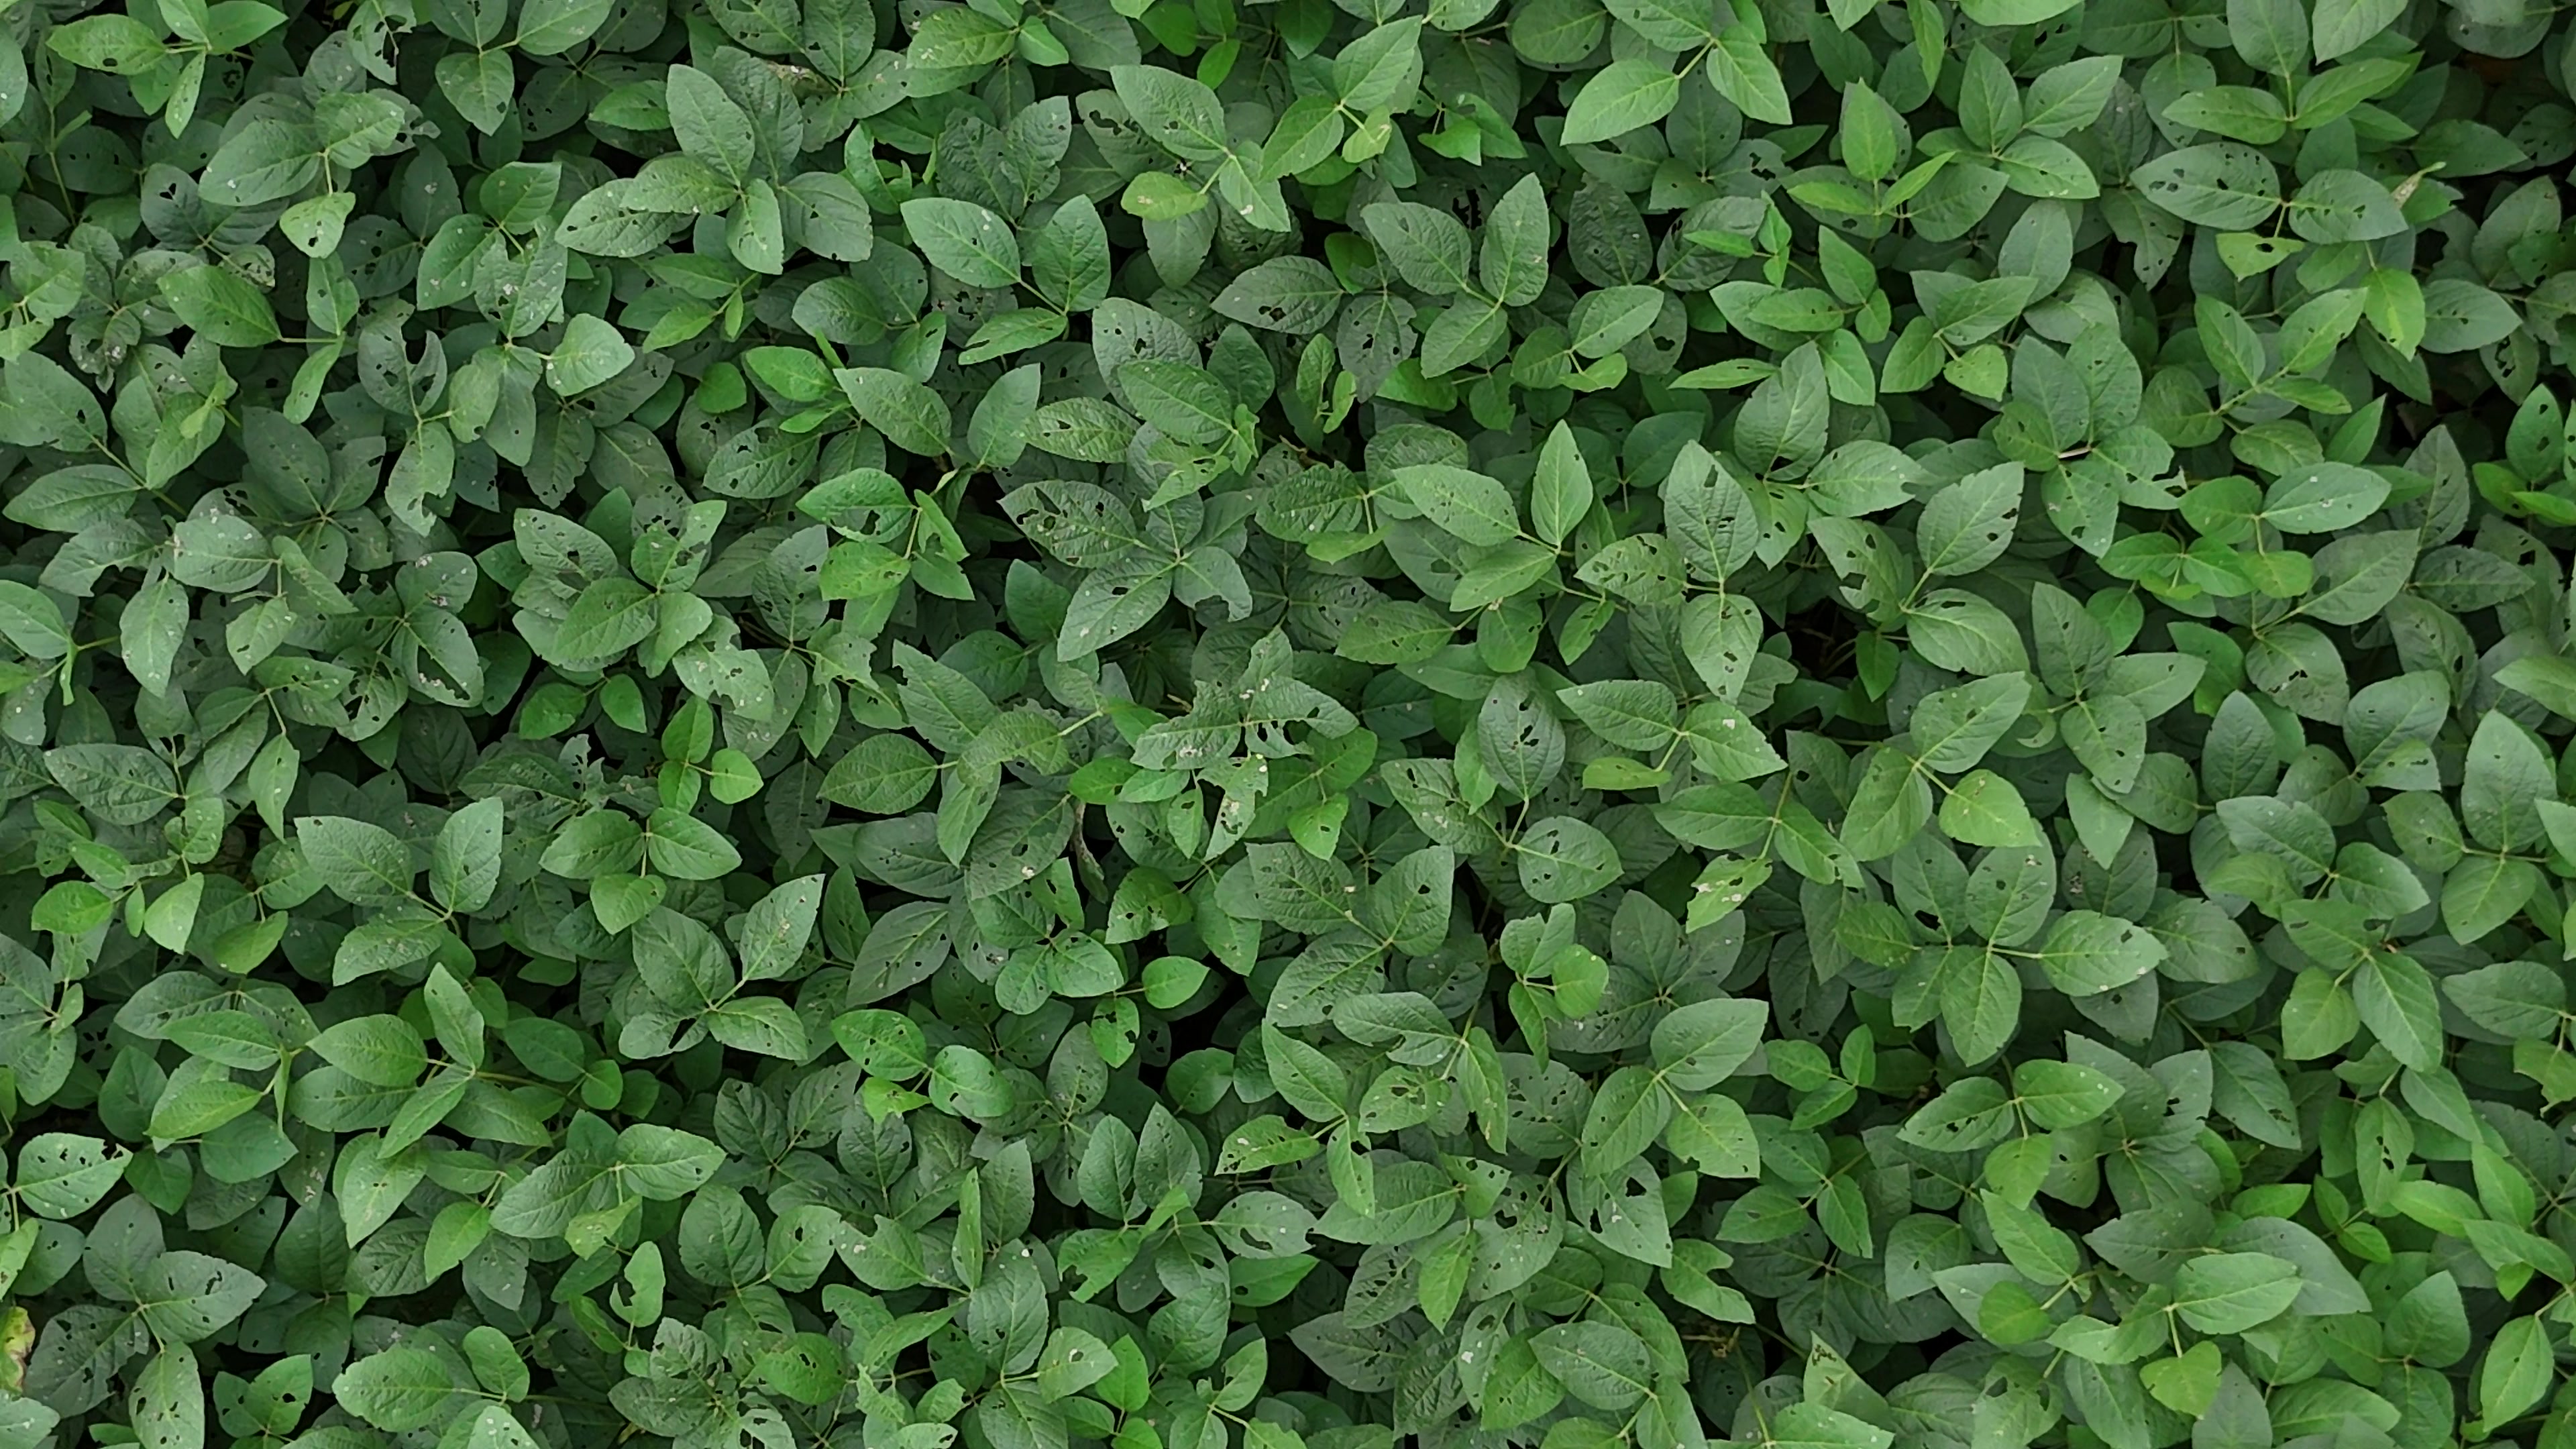
Label: Semilooper_Pest